Ordu Province

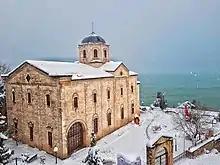
Church of Hypapante (Greek: Ναός της Υπαπαντής του Χρηστού, Turkish: Taşbaşı Kilisesi)

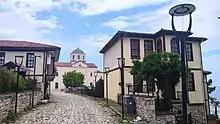
Ordu is the capital of the province.

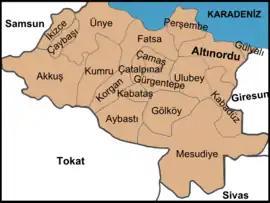
Districts of the Ordu Province

Ordu is a strip of Black Sea coast and the hills behind, historically an agricultural and fishing area and in recent years, tourism has seen an increase, mainly visitors from Russia and Georgia, as Ordu boasts some of the best beaches, rivers, and lush, green mountains on the Black Sea coast. Walking in the high pastures is now a popular excursion for Turkish holidaymakers. The higher altitudes are covered in forest.